Plaka, Pieria

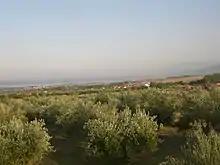

Plaka is a settlement of the Dio-Olympos municipality. Before the 2011 local government reform it was part of the municipality of Litochoro. The 2021 census recorded 194 inhabitants in the village. Plaka is a part of the community of Litochoro.